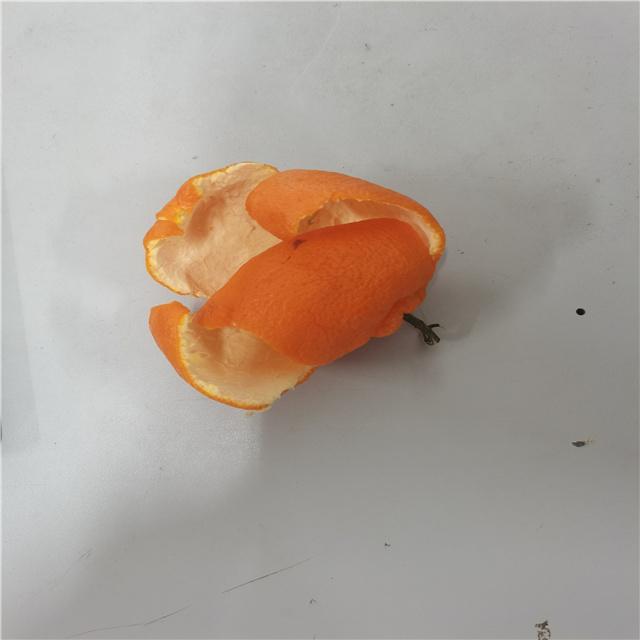
Label: peels